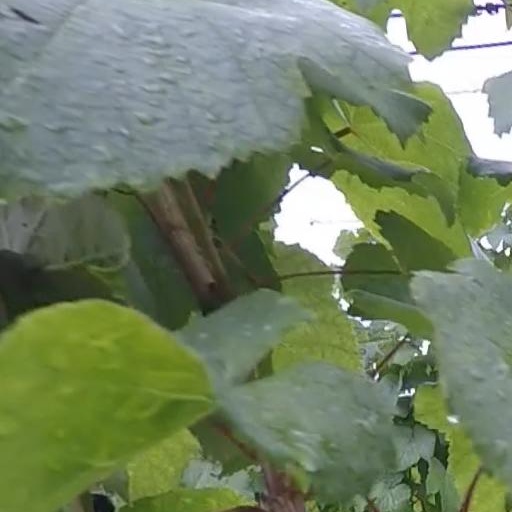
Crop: grape